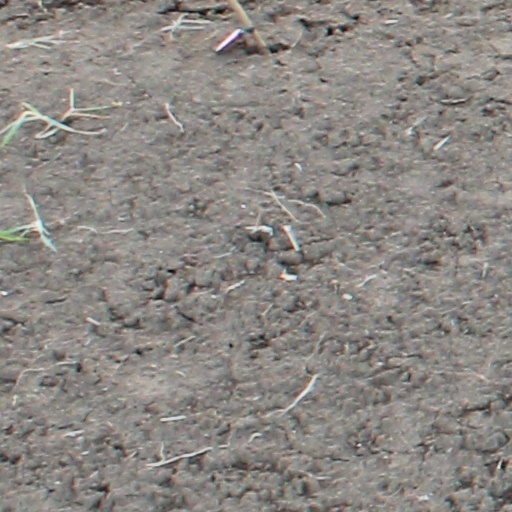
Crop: wheat